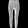
Label: Trouser